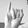
ASL letter: I